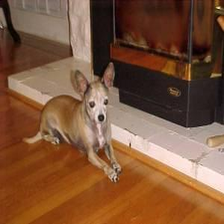
Species: dog
Breed: chihuahua